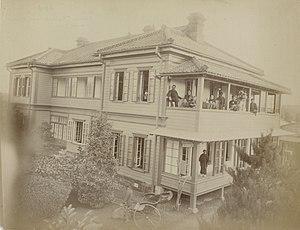
Anthonie Rouwenhorst Mulder est un ingénieur néerlandais spécialisé dans le génie hydraulique qui fut conseiller étranger au Japon durant l'ère Meiji.